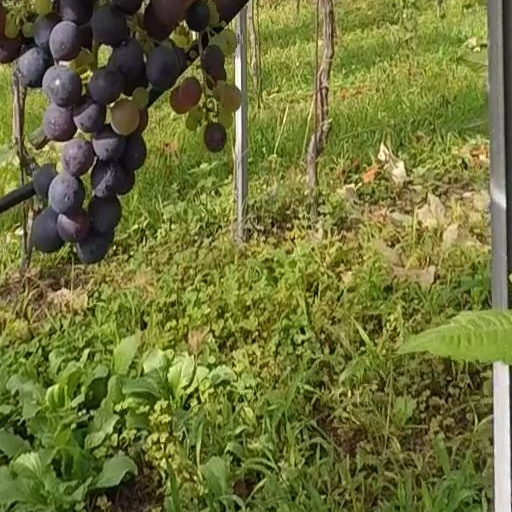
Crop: grape